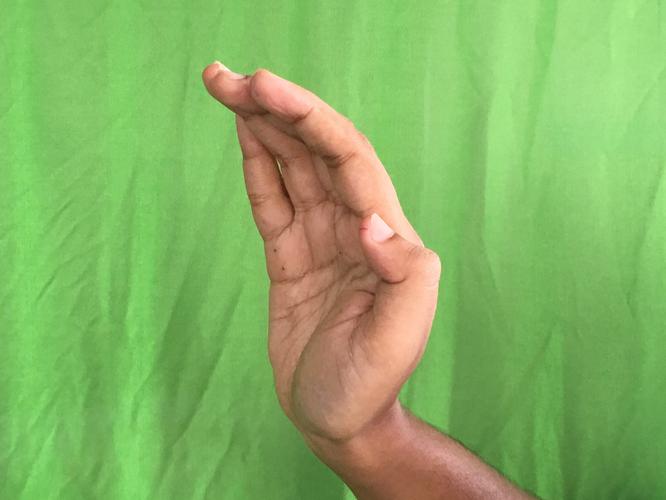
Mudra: Sarpasirsha
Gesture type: single_hand